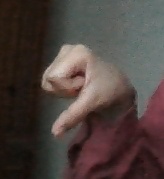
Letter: waw